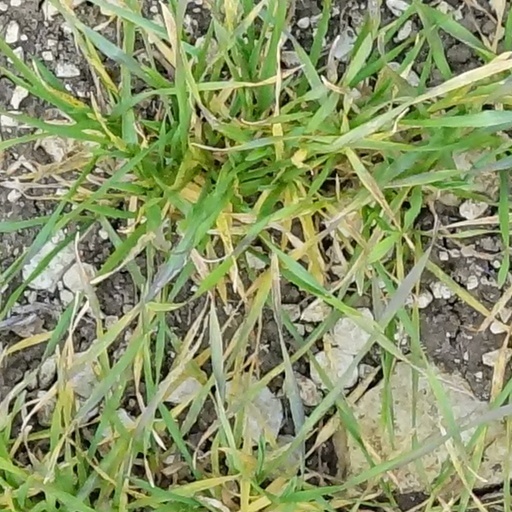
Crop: wheat